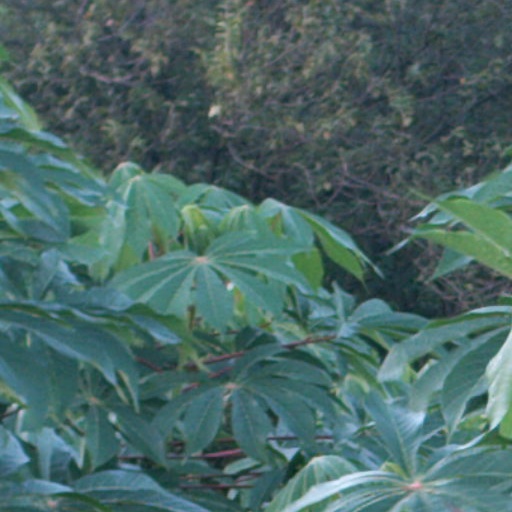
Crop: cassava